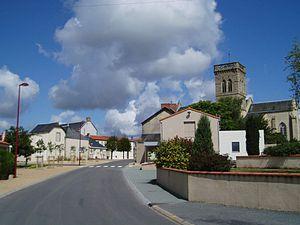
Combrand est une commune du centre-ouest de la France située dans le département des Deux-Sèvres en région Nouvelle-Aquitaine.